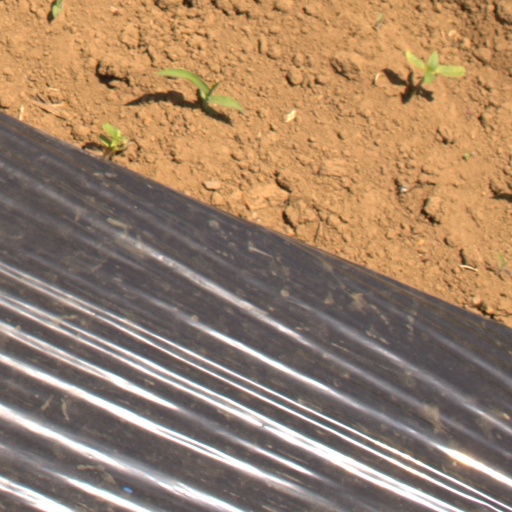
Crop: Jerusalem artichoke